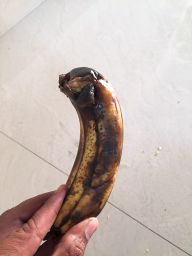
Fruit: Banana
Quality: Bad